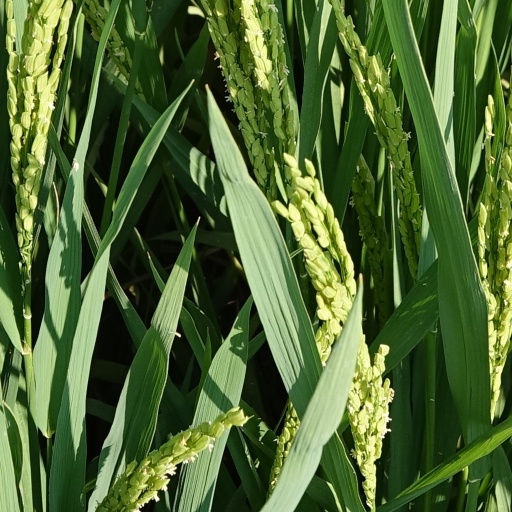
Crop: rice